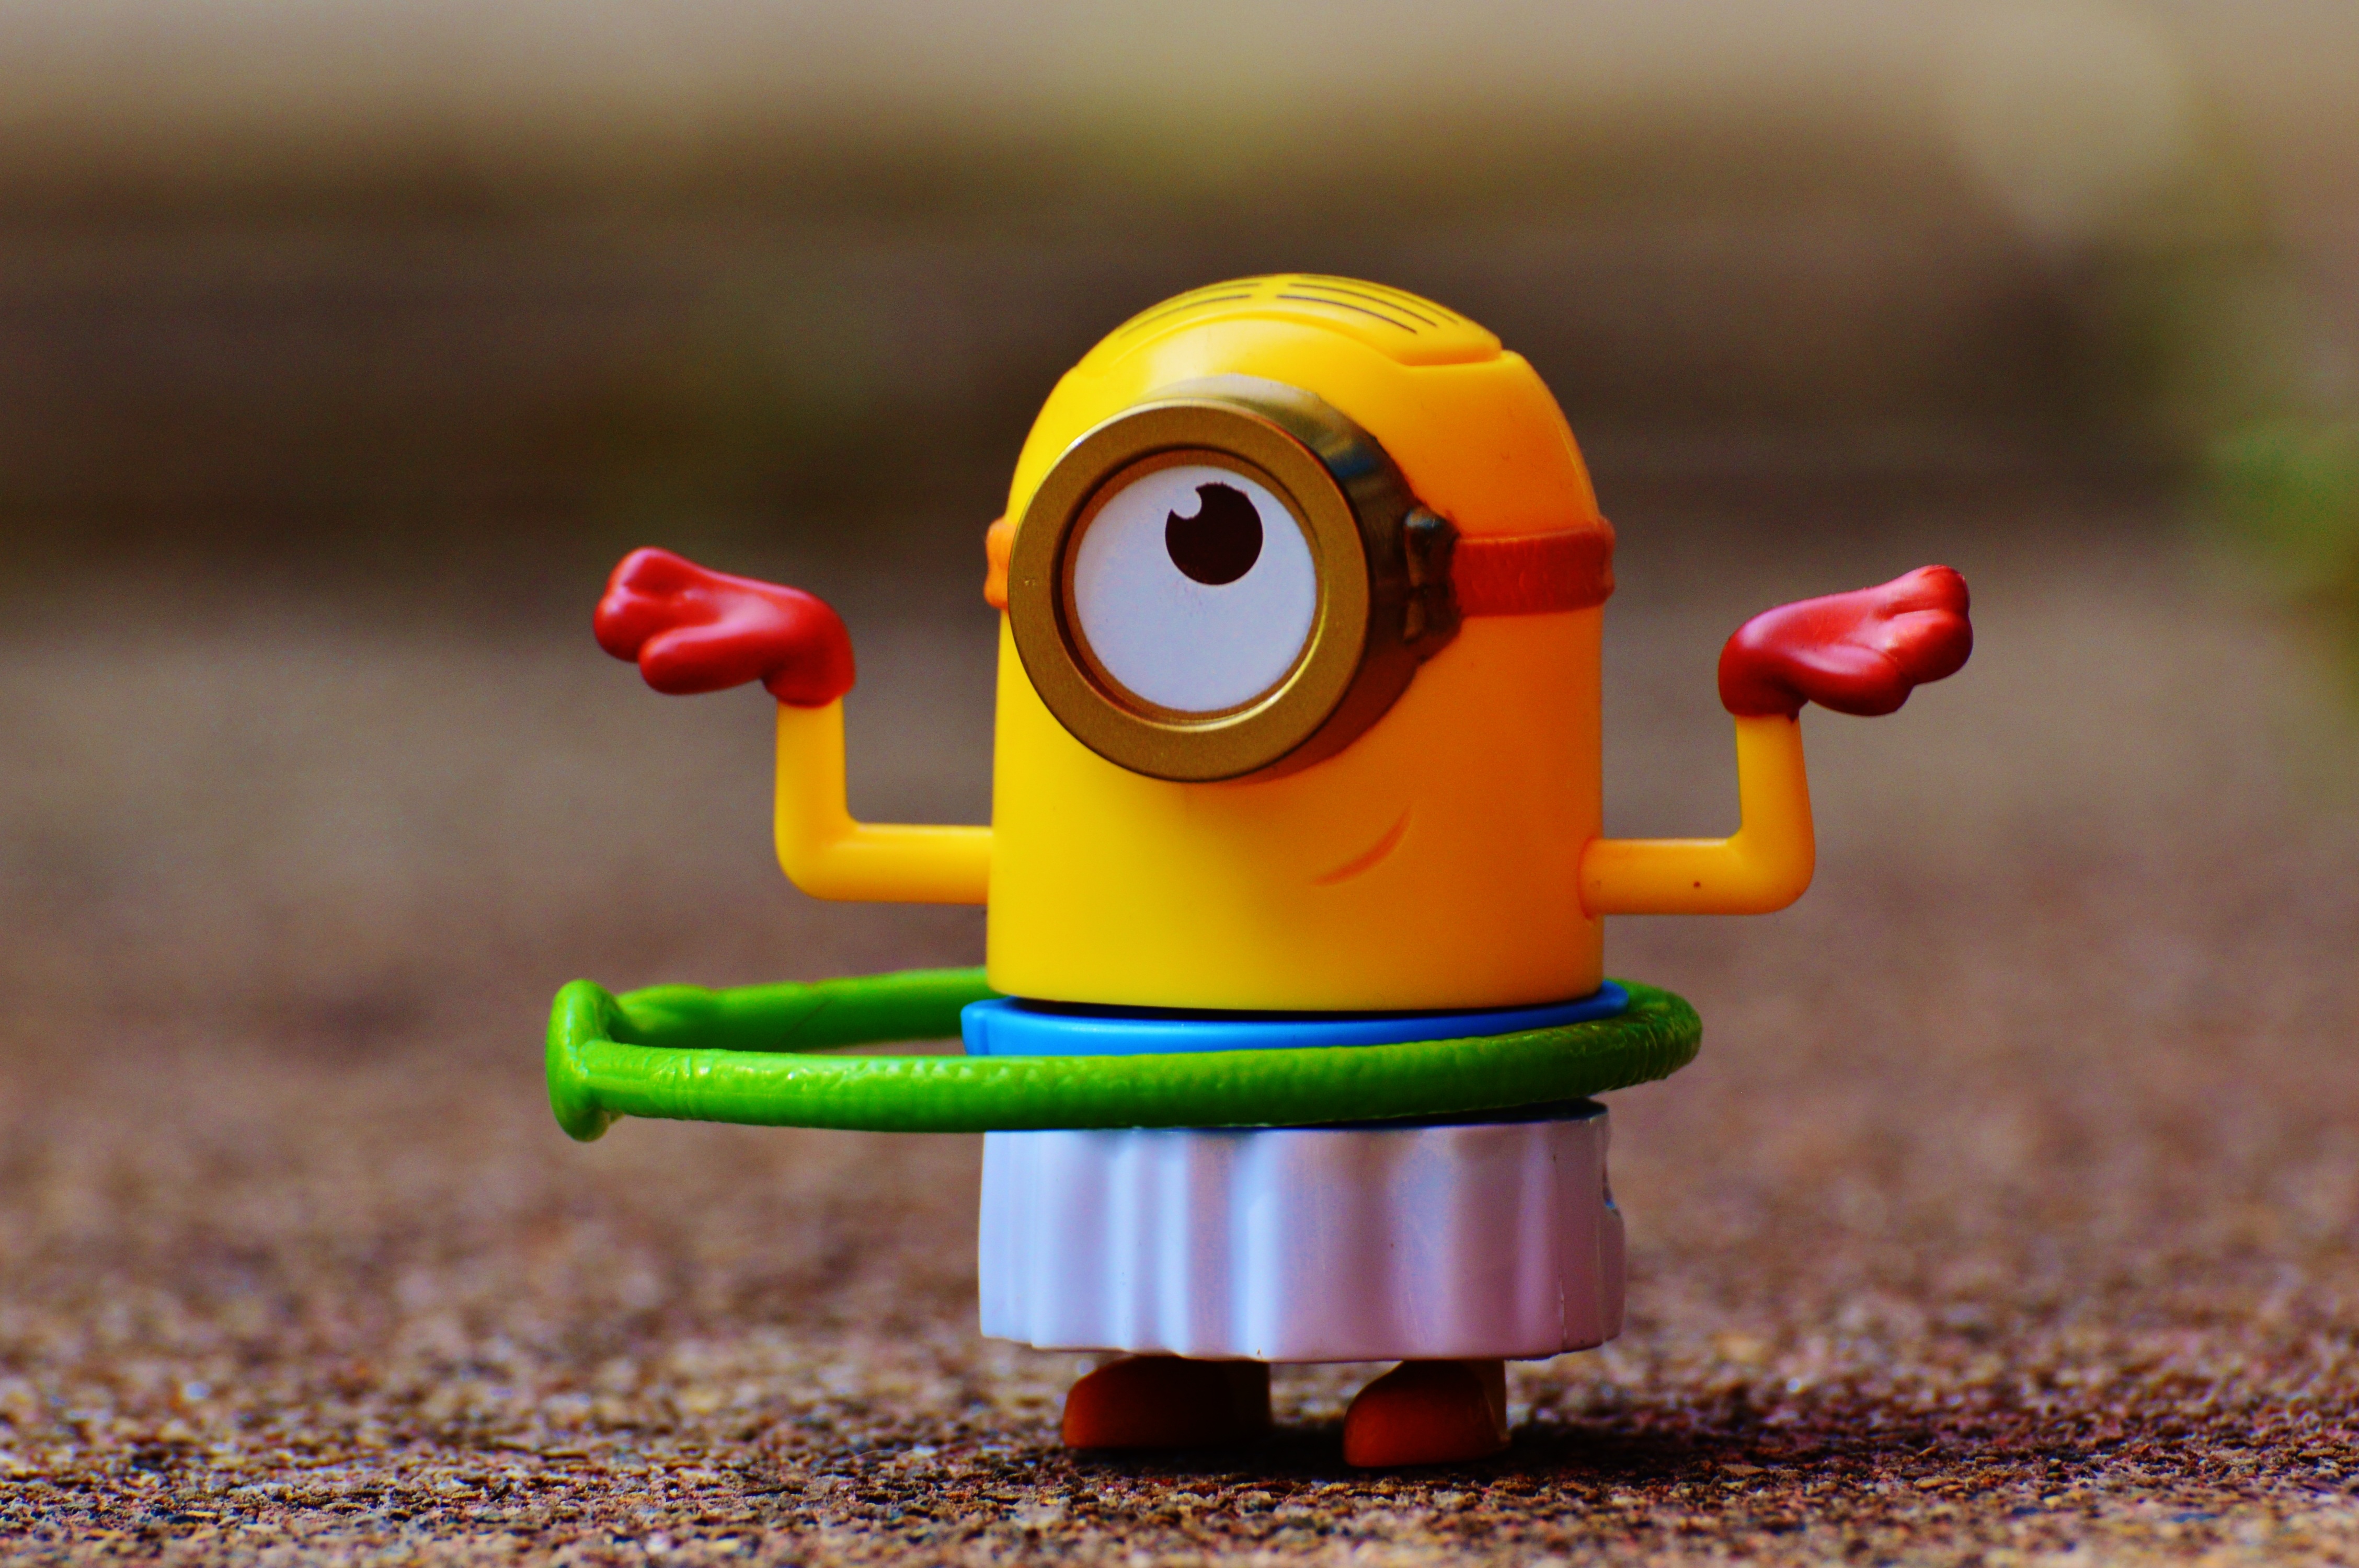
play, cute, red, yellow, toy, children, figure, toys, funny, minion